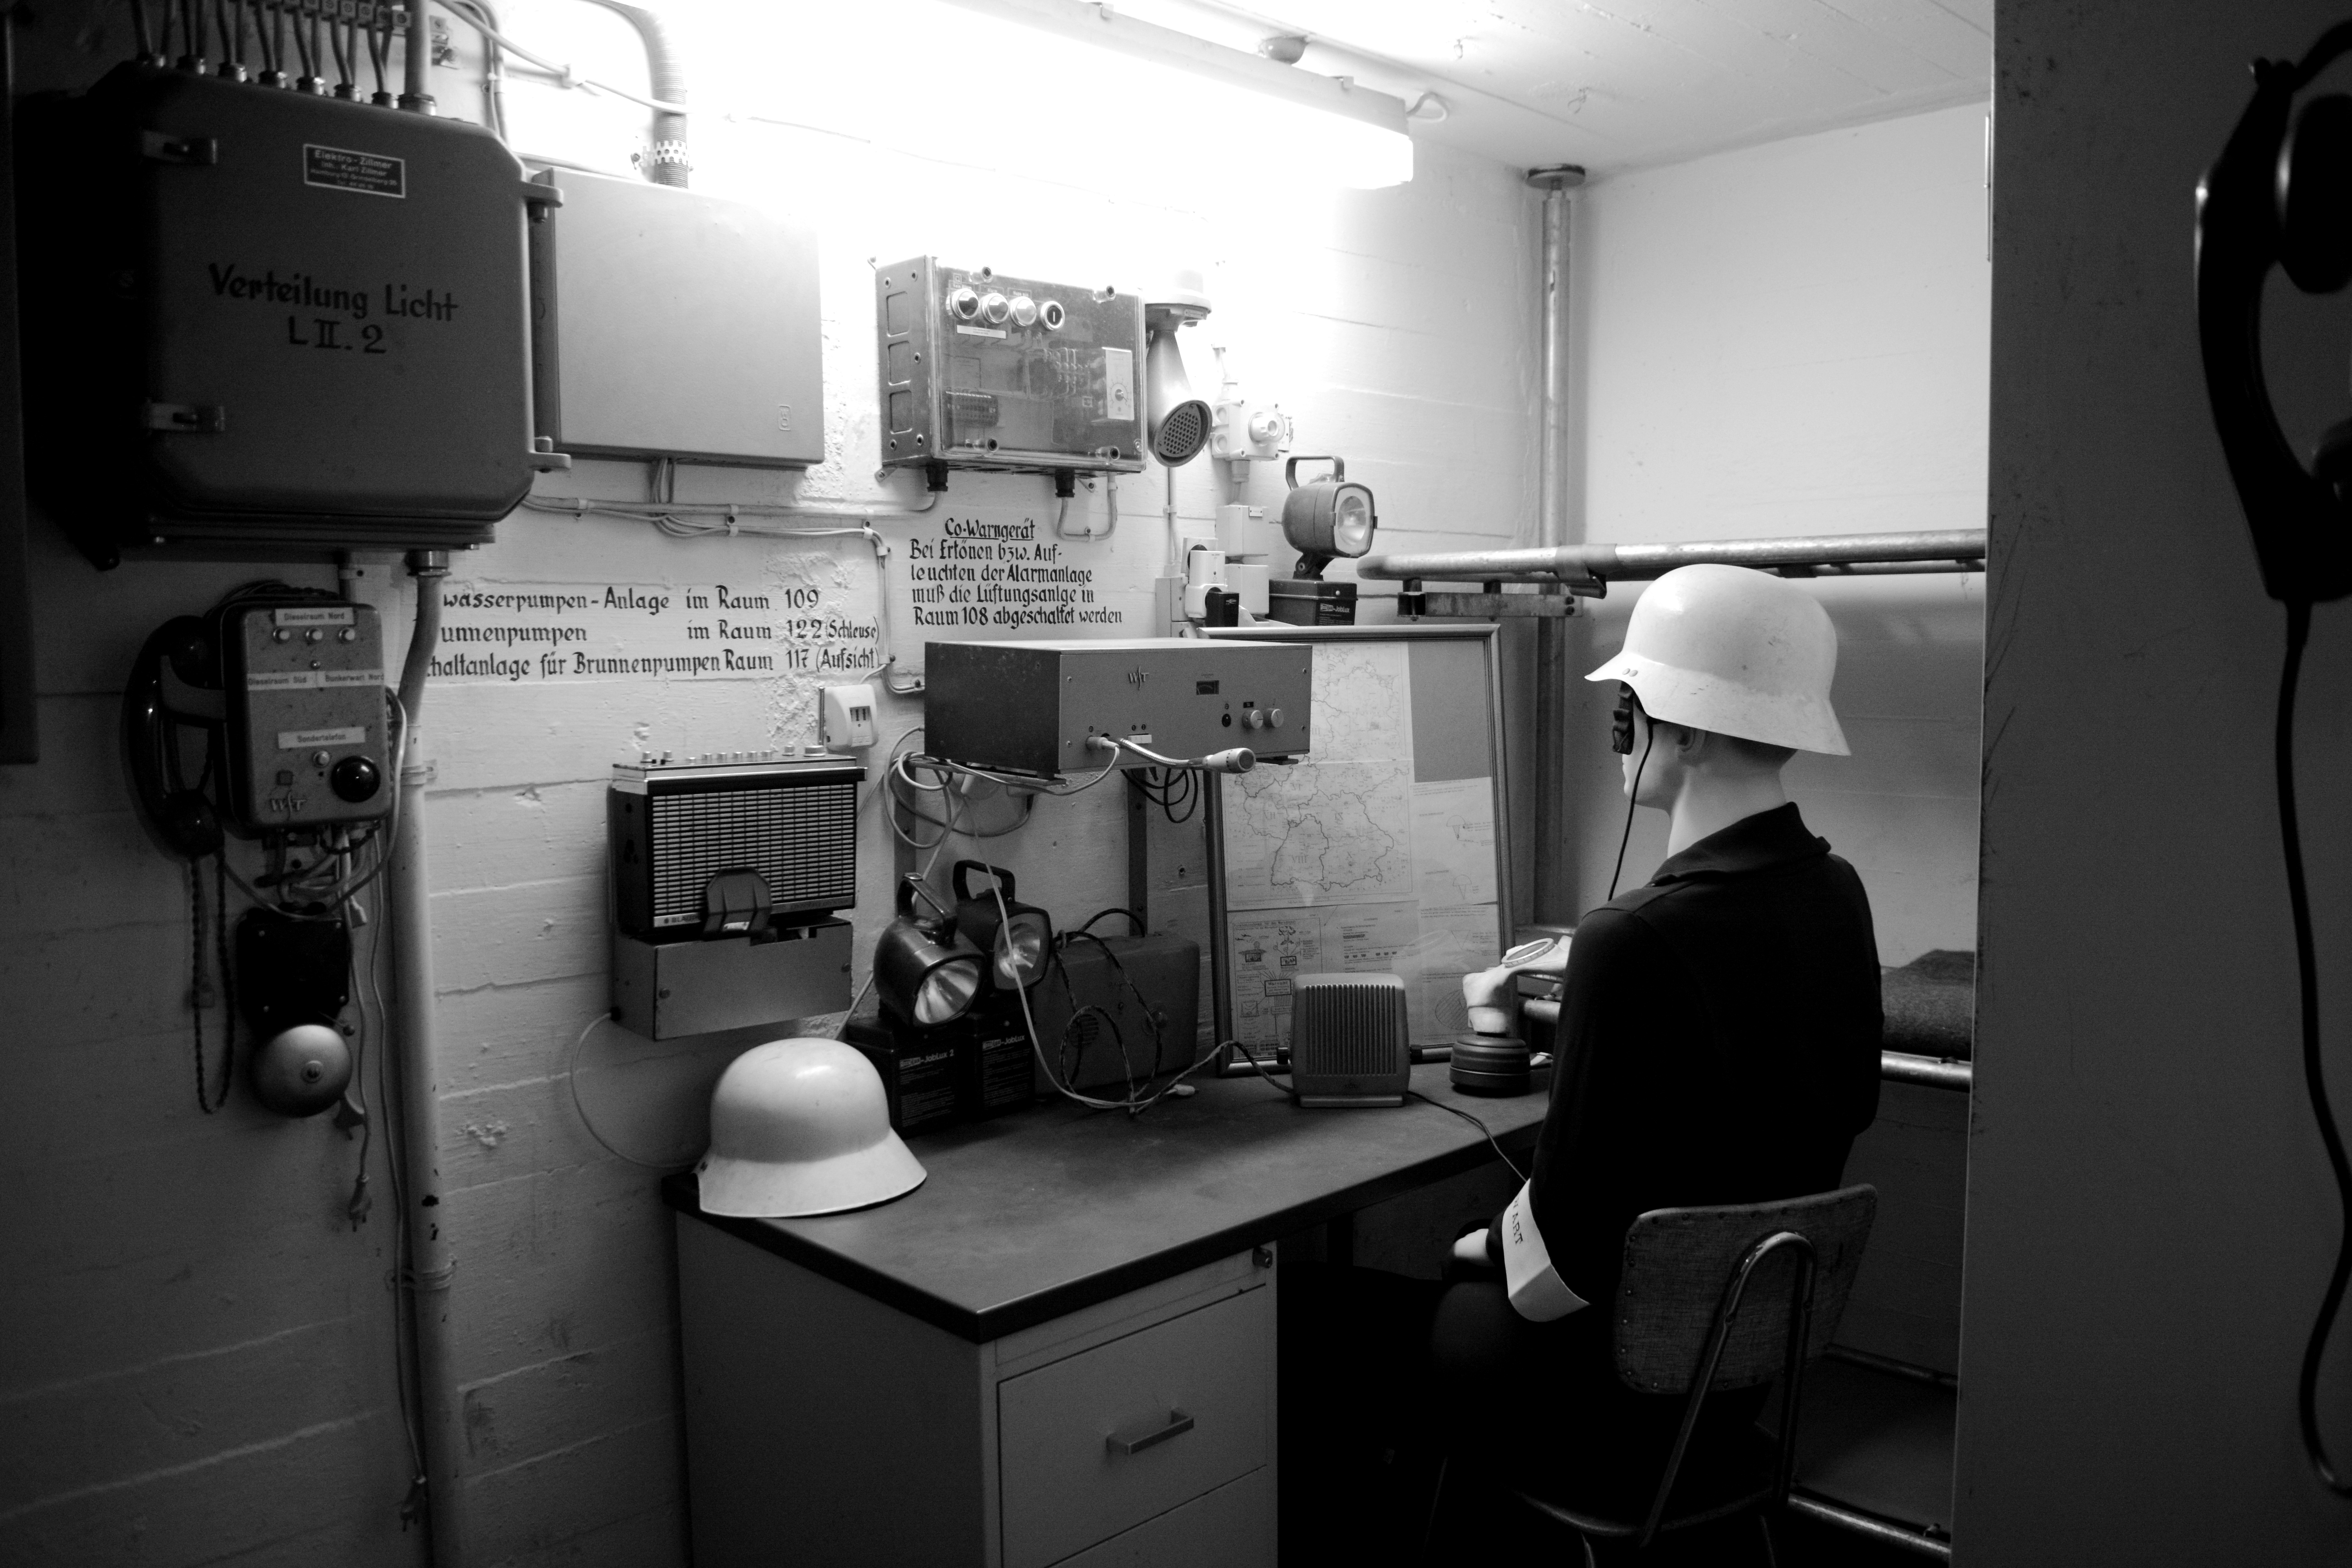
black and white, architecture, white, photography, black, room, monochrome, lighting, interior design, design, photograph, image, hamburg, bunker, lost places, civil defense, air raid shelter, monochrome photography